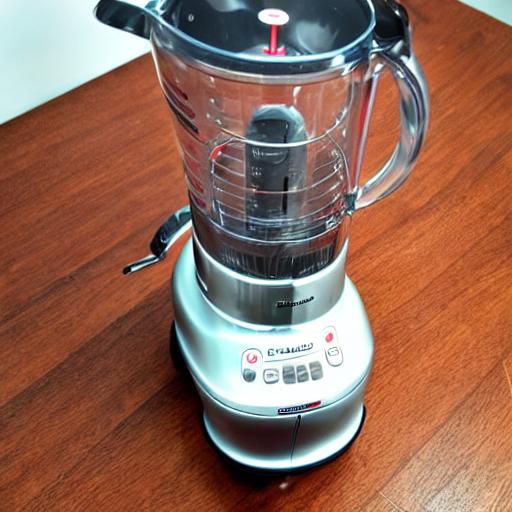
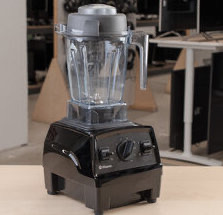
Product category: items_blender
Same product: no